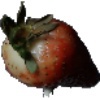
Label: Strawberry 1